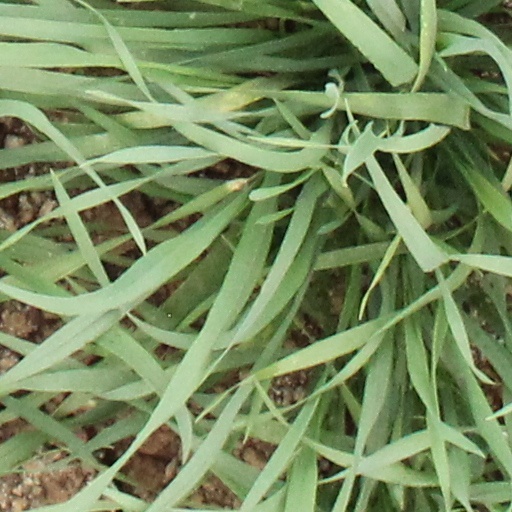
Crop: wheat